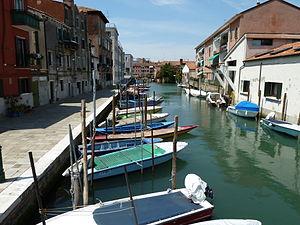
rio pallada giudecca venise
Le rio della Pallada est un canal de Venise dans l'île de Giudecca dans le sestiere de Dorsoduro.